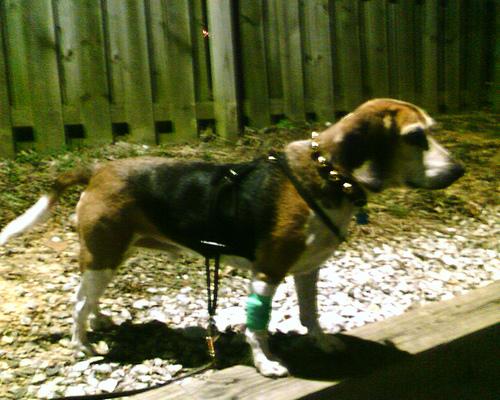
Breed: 276-n000113-beagle